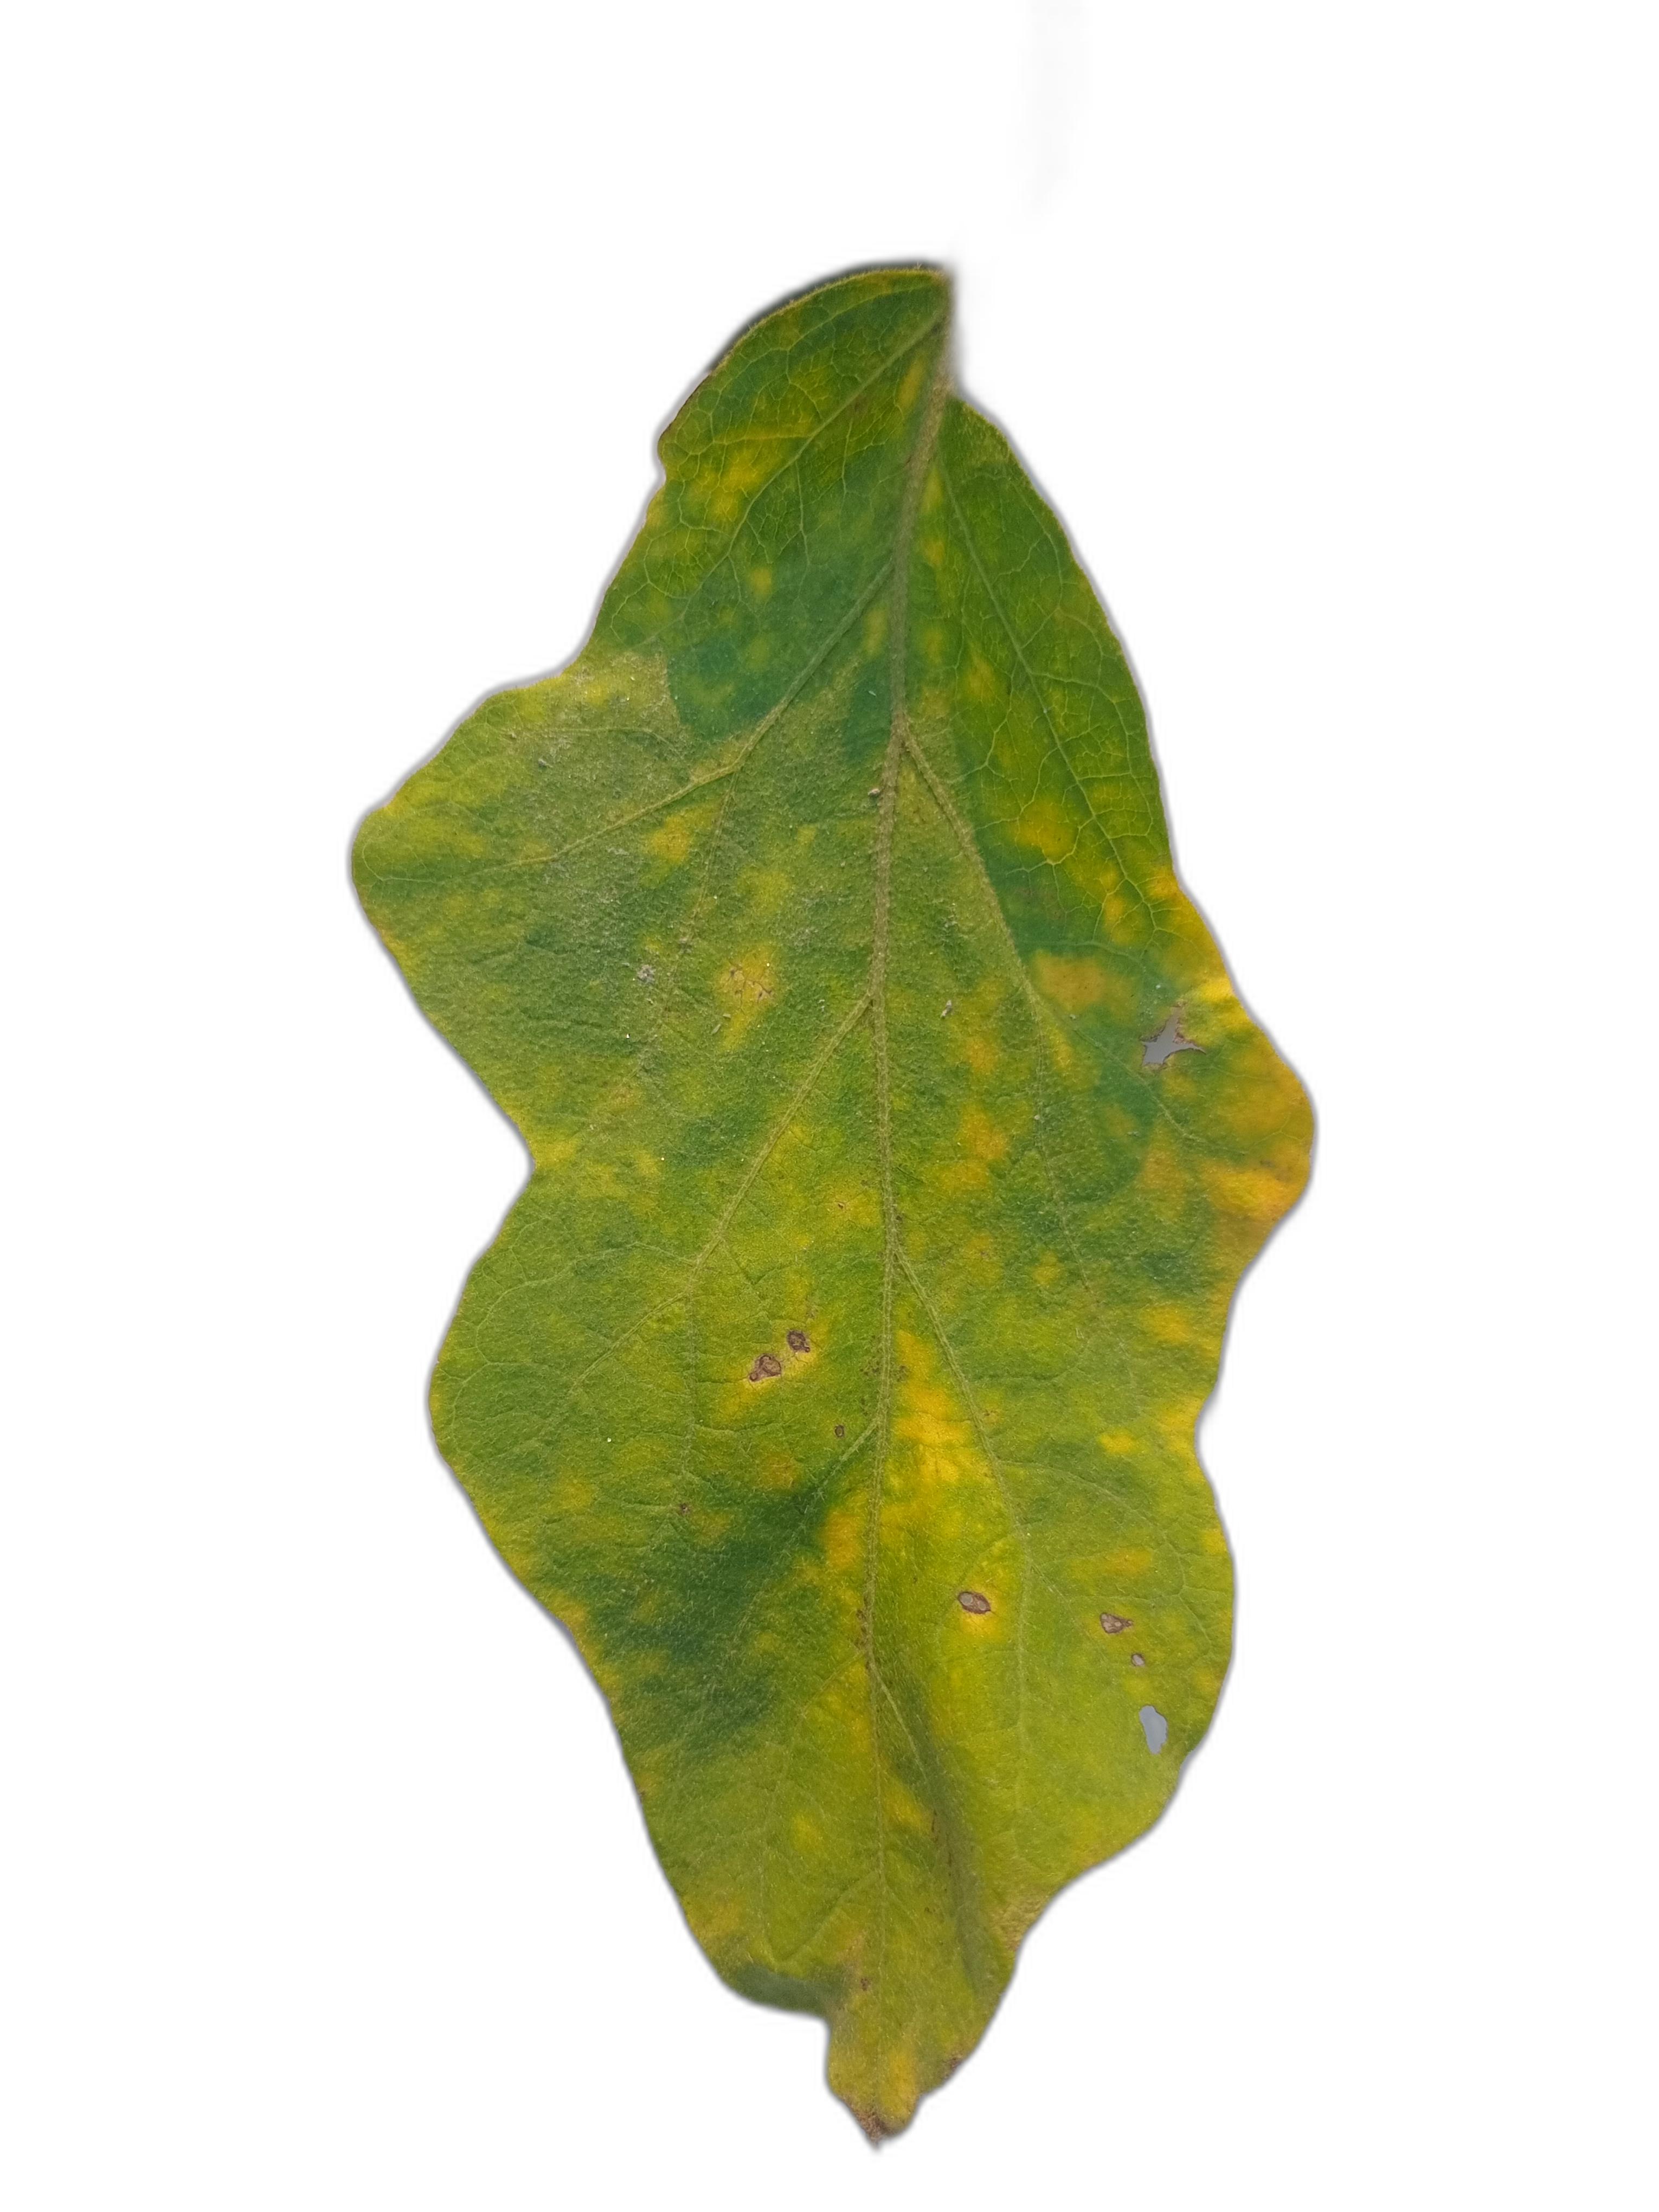
Label: Mosaic Virus Disease